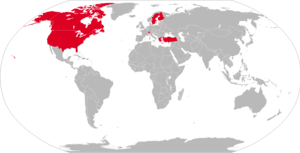
L'AIM-4 Falcon fut le premier missile air-air opérationnel de l'United States Air Force.